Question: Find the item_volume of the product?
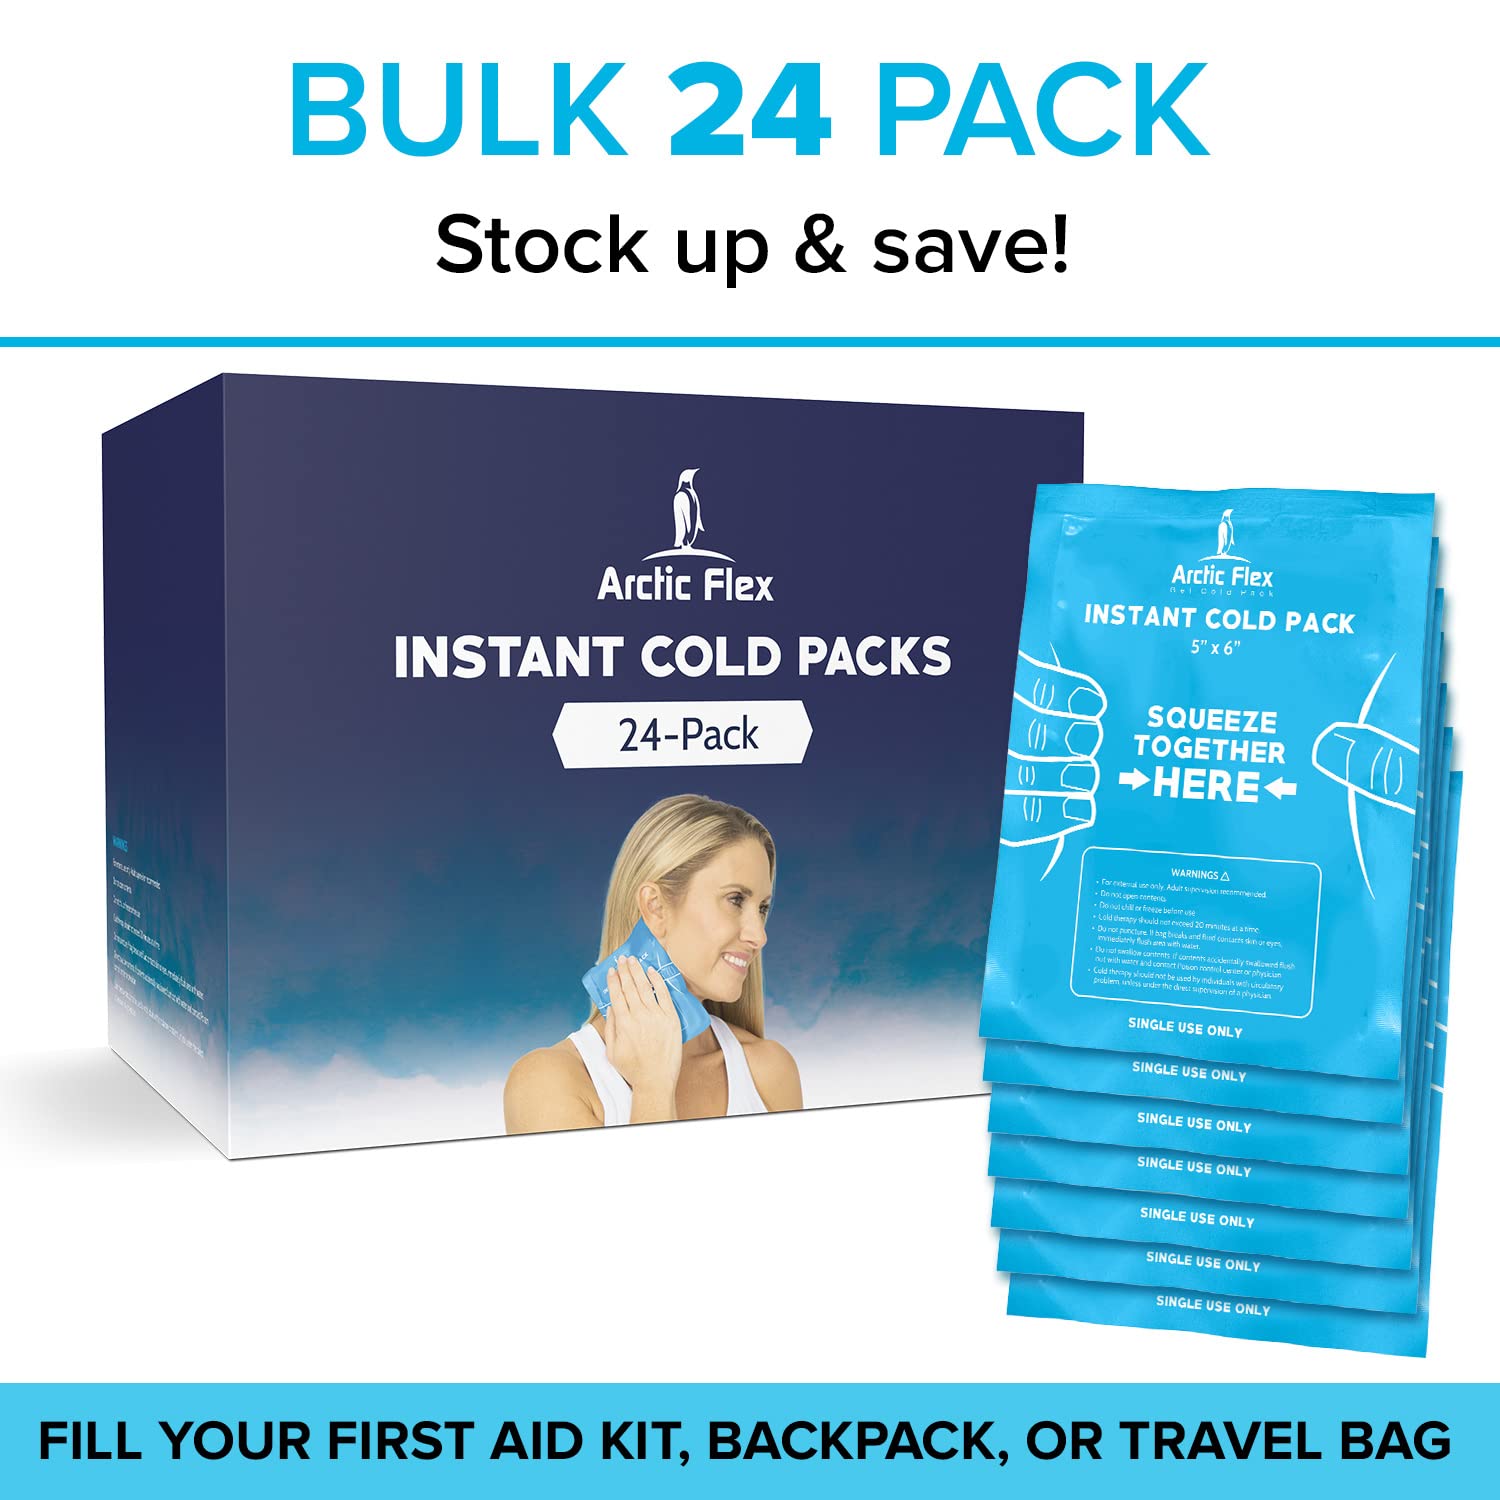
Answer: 24.0 cup